Gymnogaster

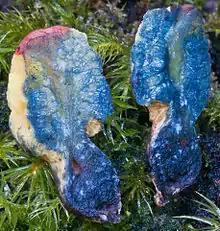
A fruit body sliced in half reveals the characteristic bluing reaction.

The fruit body is shaped roughly like a flattened sphere, about wide and high (excluding the stipe). The base of the fruit body is depressed and rounded, yellow; at the apex, the fixed part is russet red. The stipe is yellow on the outside but white within, projecting into the fruit body; it is long, thick, and solid. The columella (a central sterile portion) is white and wide. The gleba is cellular, pale brown, and composed of labyrinthoid cells that are up to 1 mm in diameter. The flesh is 50–70 μm thick, with a wide expanse of woven hyphae. The spores are elliptical or ovate, brown, smooth, and measure 9.5–13 by 5.6–7.0 μm. The basidia are four-spored.